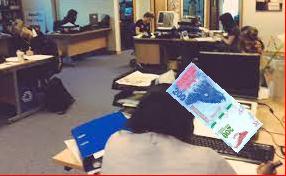
Denominación: 200